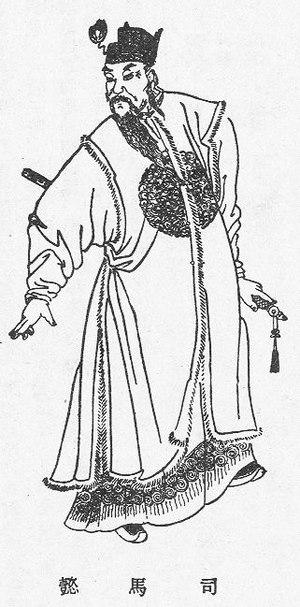
Sima Yi, également orthographié Sseu-Ma Yi était un stratège chinois de l'époque de la fin de la dynastie Han et de la période des Trois Royaumes. Il servit d'abord le Premier ministre Cao Cao, puis les empereurs de la dynastie Wei. Son petit-fils, Sima Yan, prendra le pouvoir et fondera la dynastie Jin.